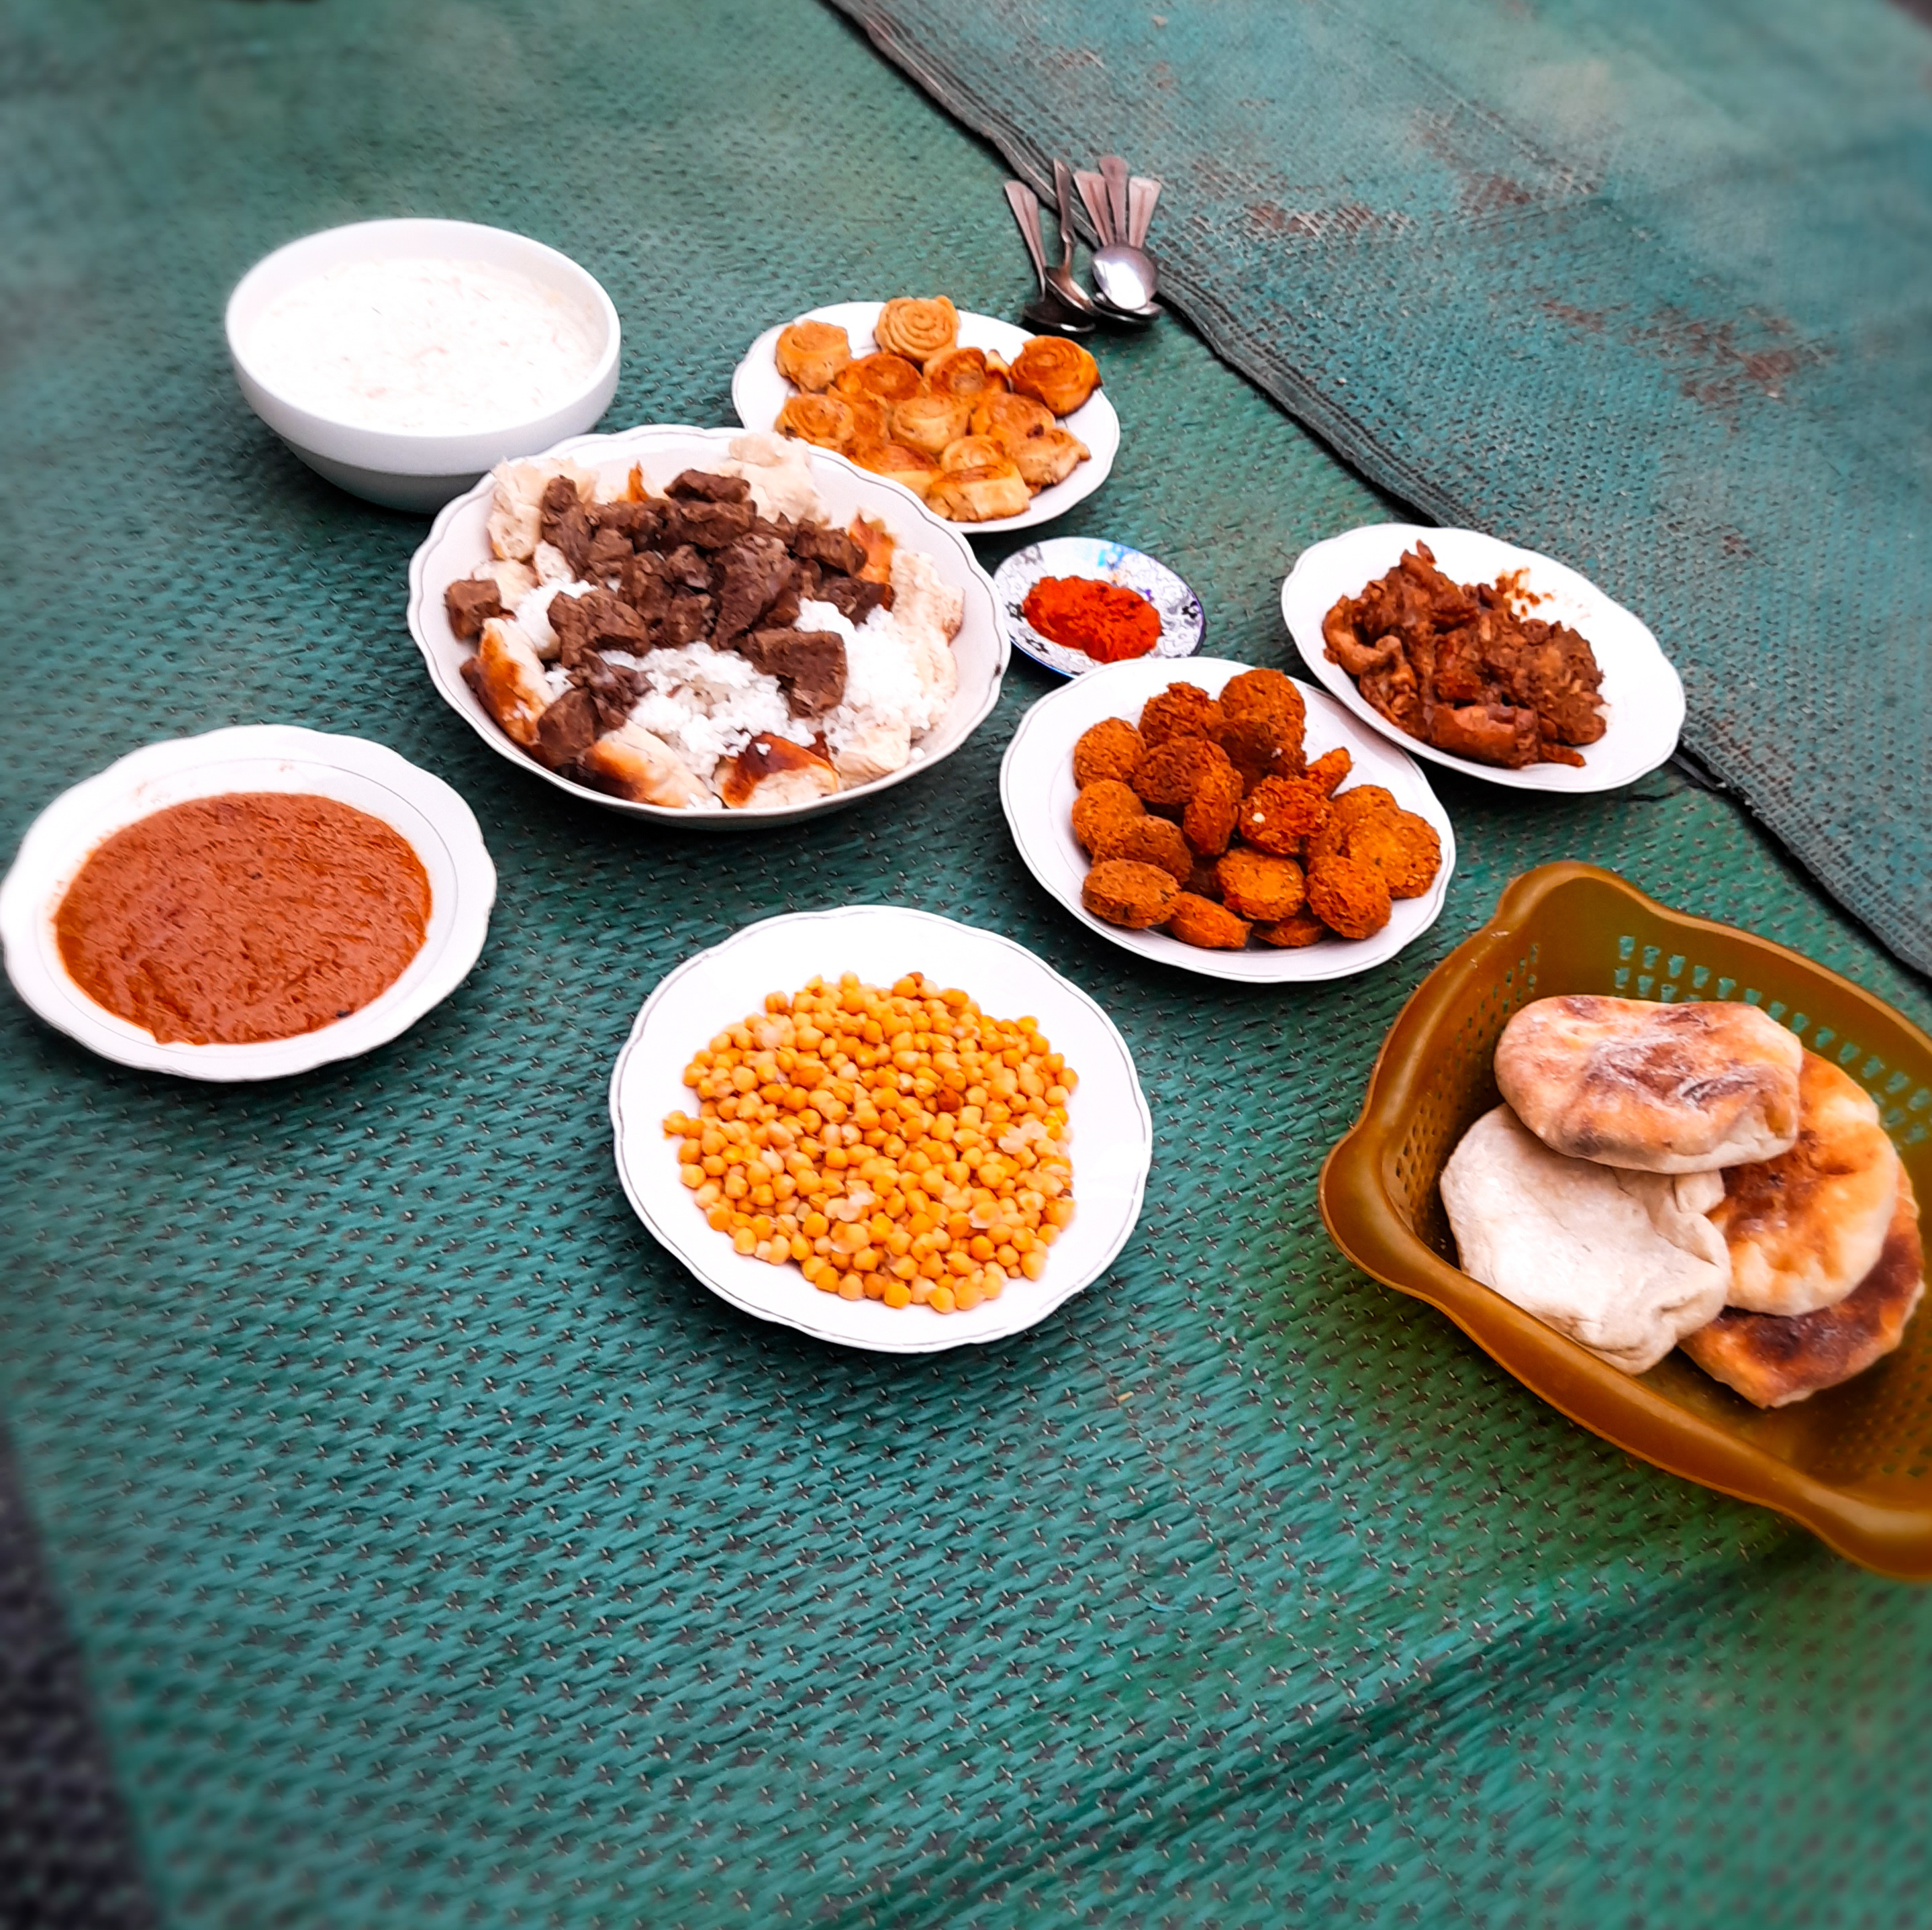
الوصف بالفصحى: مشهد رجل على ملامحة الصبر وهو يمسك سنارة الصيد
التصنيف: Uncategorized